Josiah Thomas (politician)

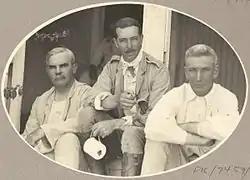
From left: Minister Josiah Thomas, Sir Walter Barttelot and Administrator John Gilruth.

Josiah Thomas (28 April 1863 – 5 February 1933) was an Australian politician. He was elected to the House of Representatives at the inaugural 1901 federal election, representing the Labor Party. Thomas served as a minister in Andrew Fisher's first two governments, as Postmaster-General (1908–1909, 1910–1911) and Minister for External Affairs (1911–1913). He joined the Nationalist Party after the 1916 Labor split and transferred to the Senate at the 1917 election, serving as a Senator for New South Wales from 1917 to 1923 and from 1925 to 1929.